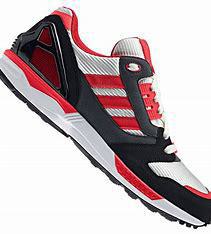
Brand: Adidas
Model: ZX 8000